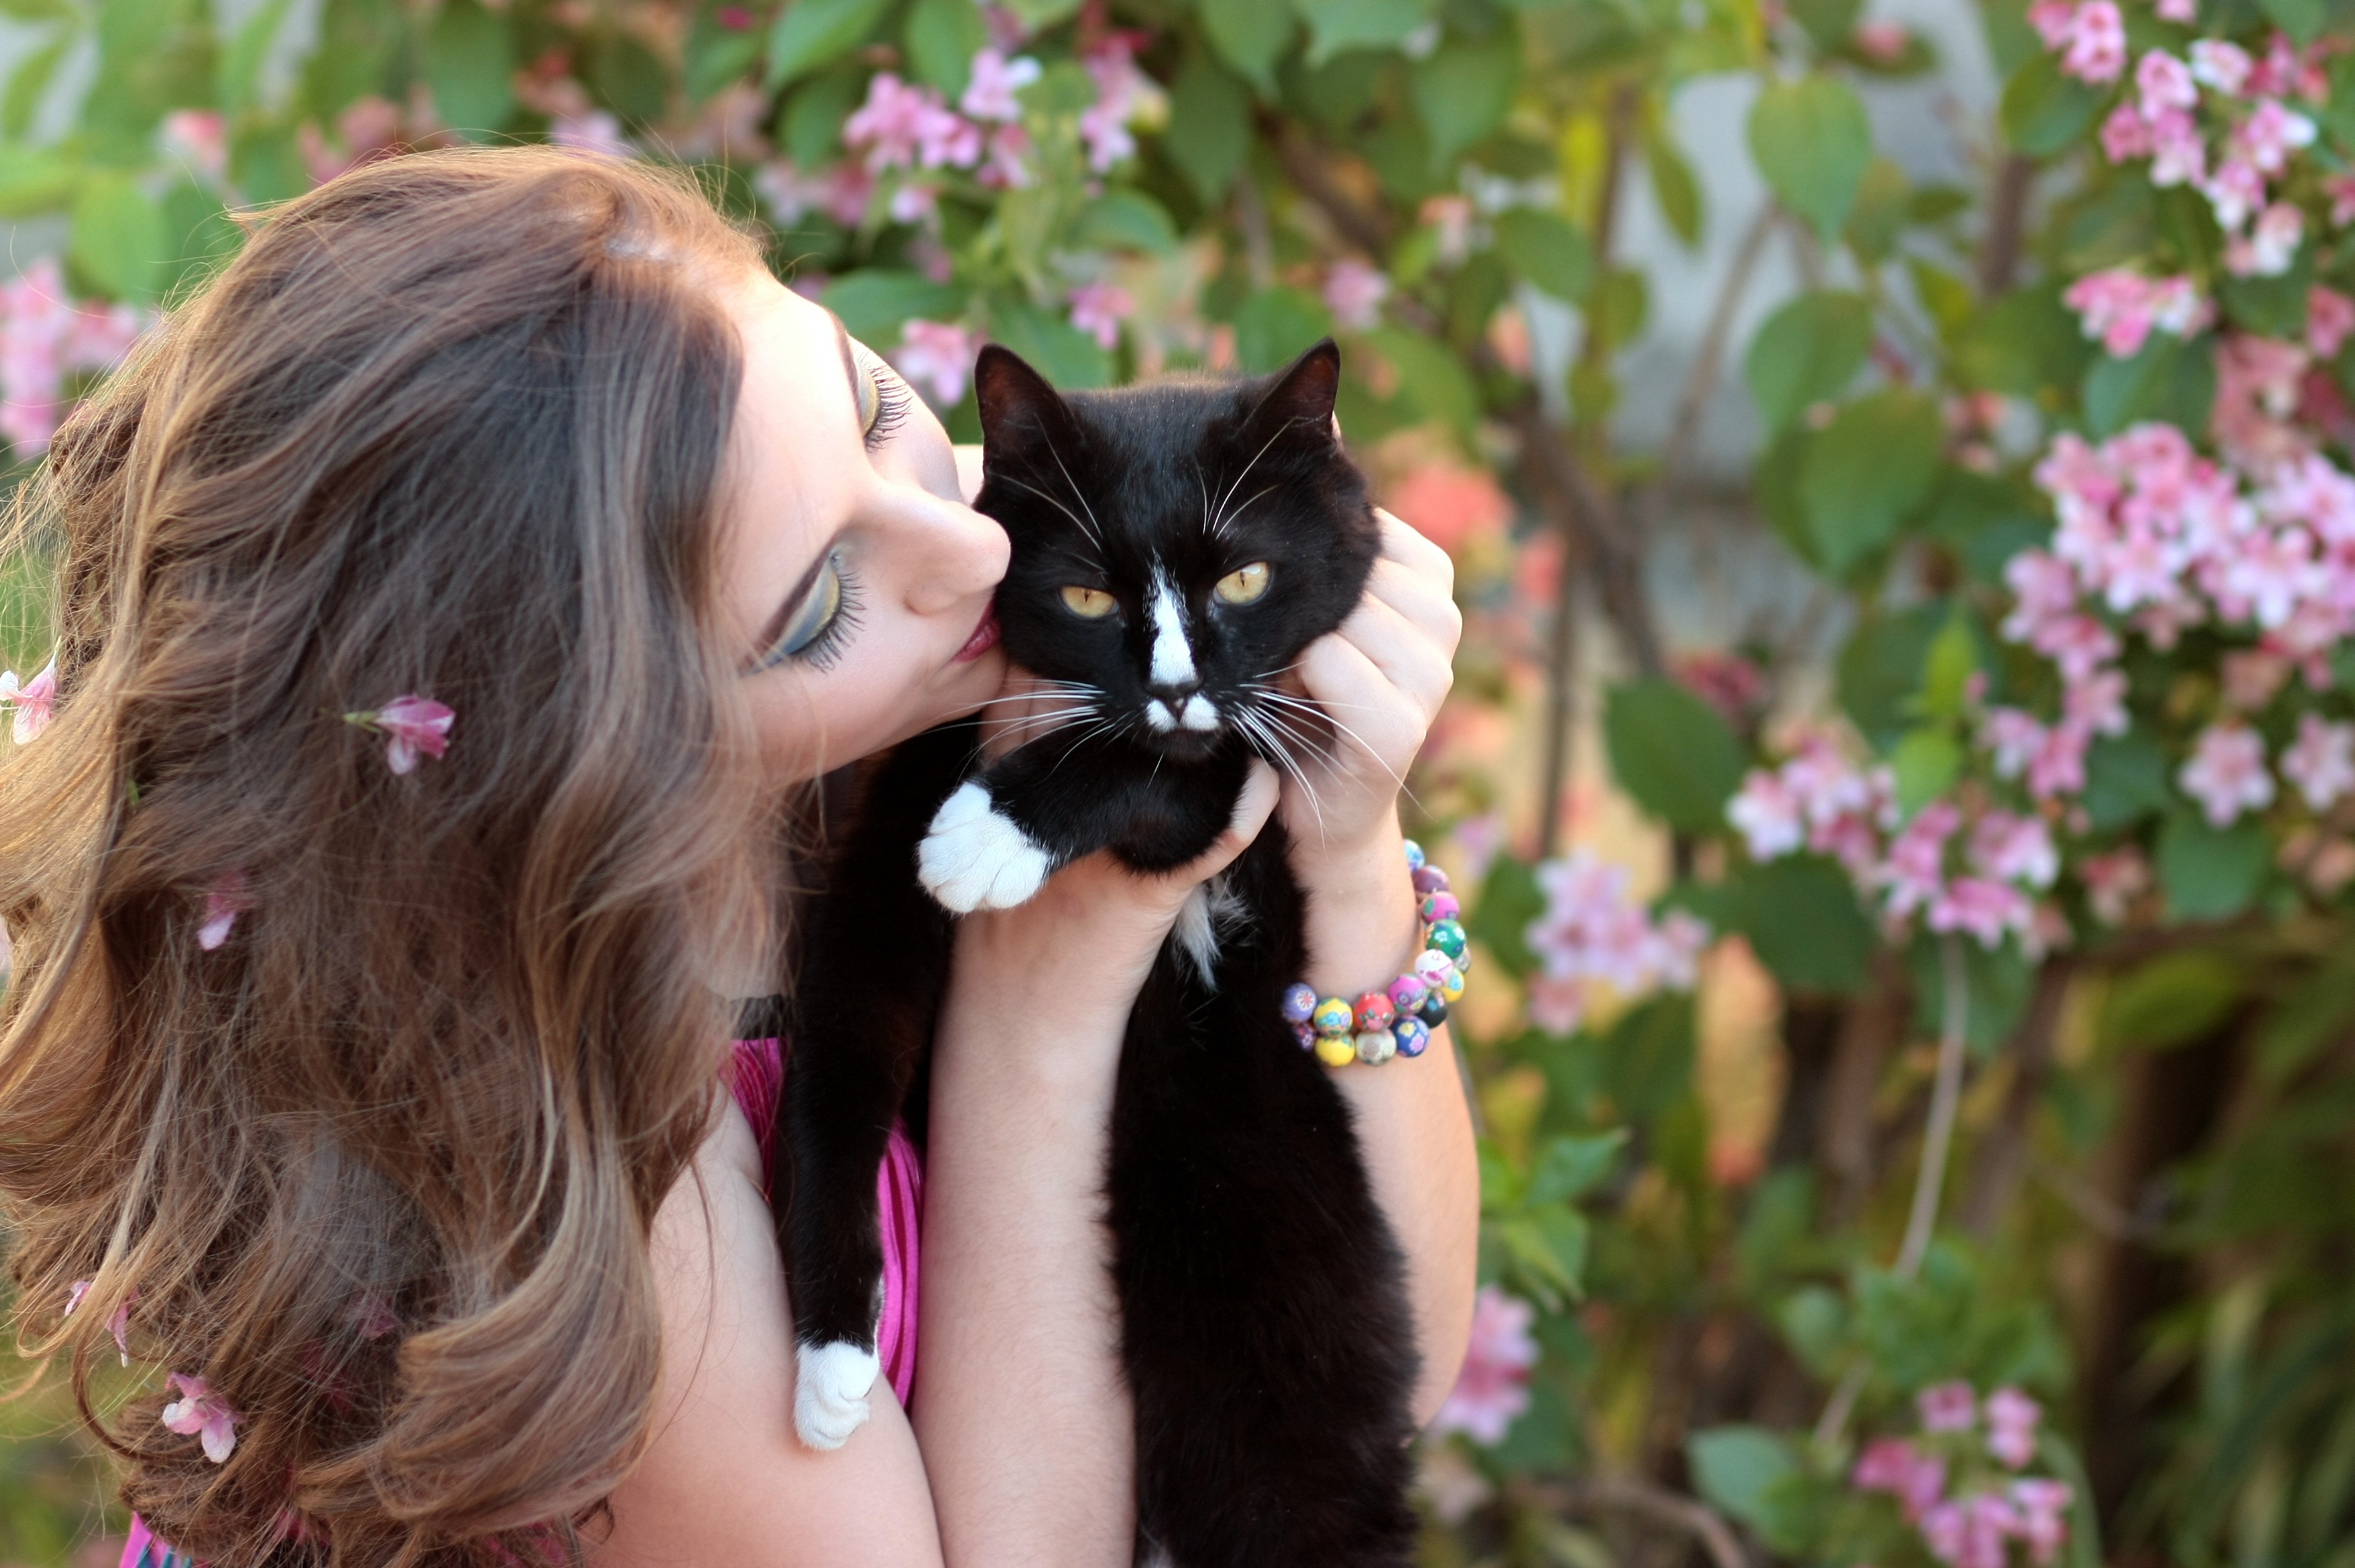
girl, flower, love, portrait, kitten, cat, mammal, black, pink, hug, dress, eye, skin, beauty, interaction, small to medium sized cats, cat like mammal